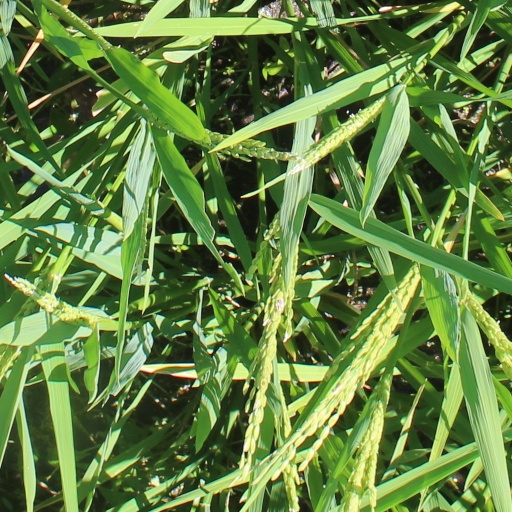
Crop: rice